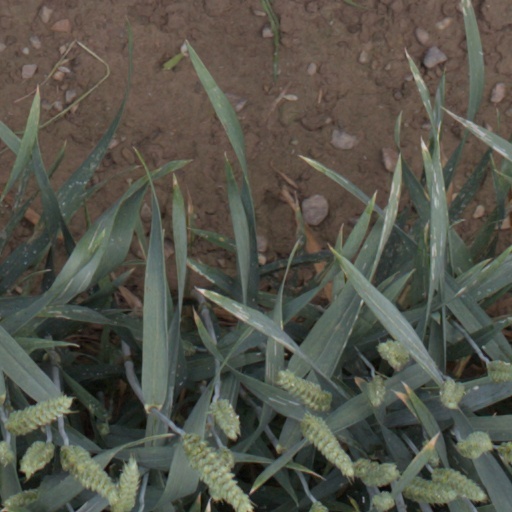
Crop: wheat